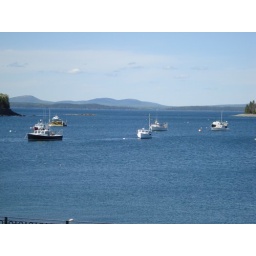
On the road pic. Pix around the water at Bar Harbor Maine.